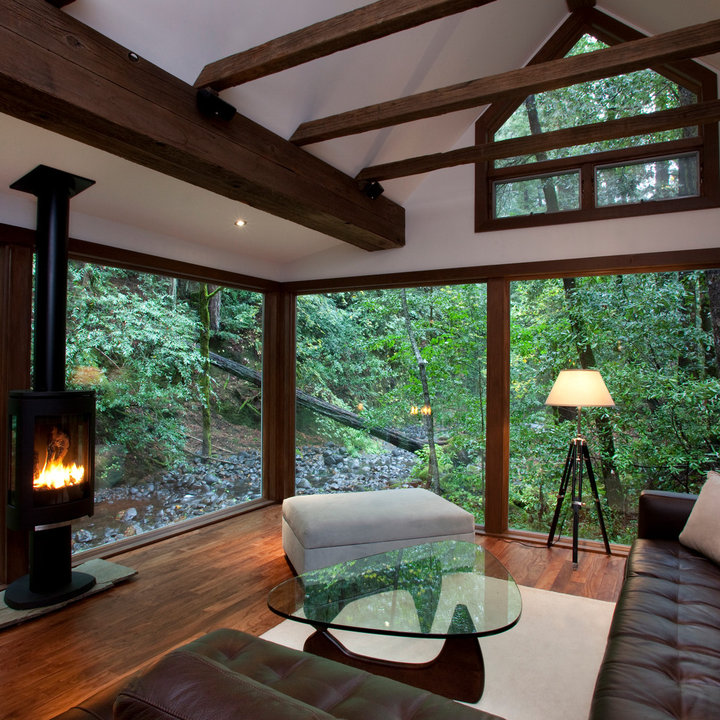
Style: Rustic